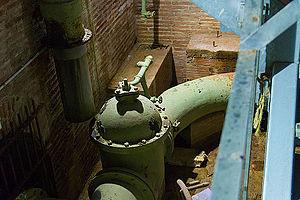
Archives municipales de Toulouse
Les Archives municipales de Toulouse sont un service public de la ville de Toulouse qui a pour mission de collecter, conserver et classer, afin de les communiquer au public, les sources permettant de reconstituer l’histoire de la ville et de ses habitants.